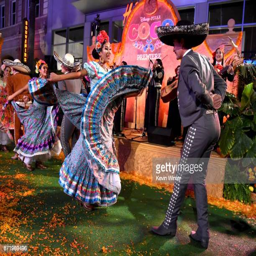
dancers perform at the premiere